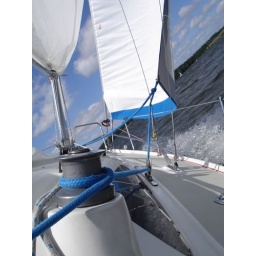
sailing against the wind is the best sensation of all,you can see the angle of the boat and the water splashing